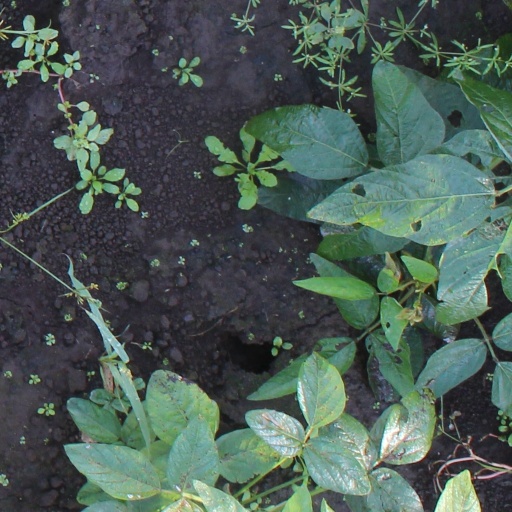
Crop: soybean